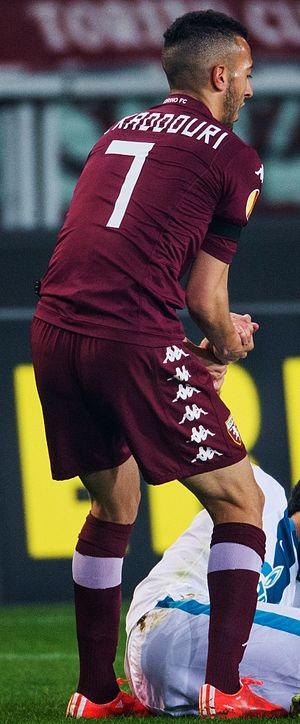
Omar El Kaddouri né le 21 août 1990 à Schaerbeek en Belgique est un footballeur international marocain originaire de la ville d'Al Hoceïma, évoluant au poste de milieu terrain et qui peut également évoluer comme attaquant de soutien.